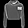
Label: Pullover